Gonzalo Lama

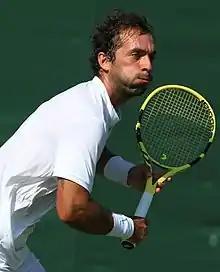
Lama at the 2022 Wimbledon Championships

Gonzalo Andrés Lama Feliu (born 27 April 1993 in Santiago) is a former Chilean professional tennis player. His best singles ranking was 160 in June 2016. He won two Challengers (Cali and São Paulo), along with fourteen futures, twelve in singles and two in doubles.